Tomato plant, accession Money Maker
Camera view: vertical (180 deg); turntable rotation: 0 degrees
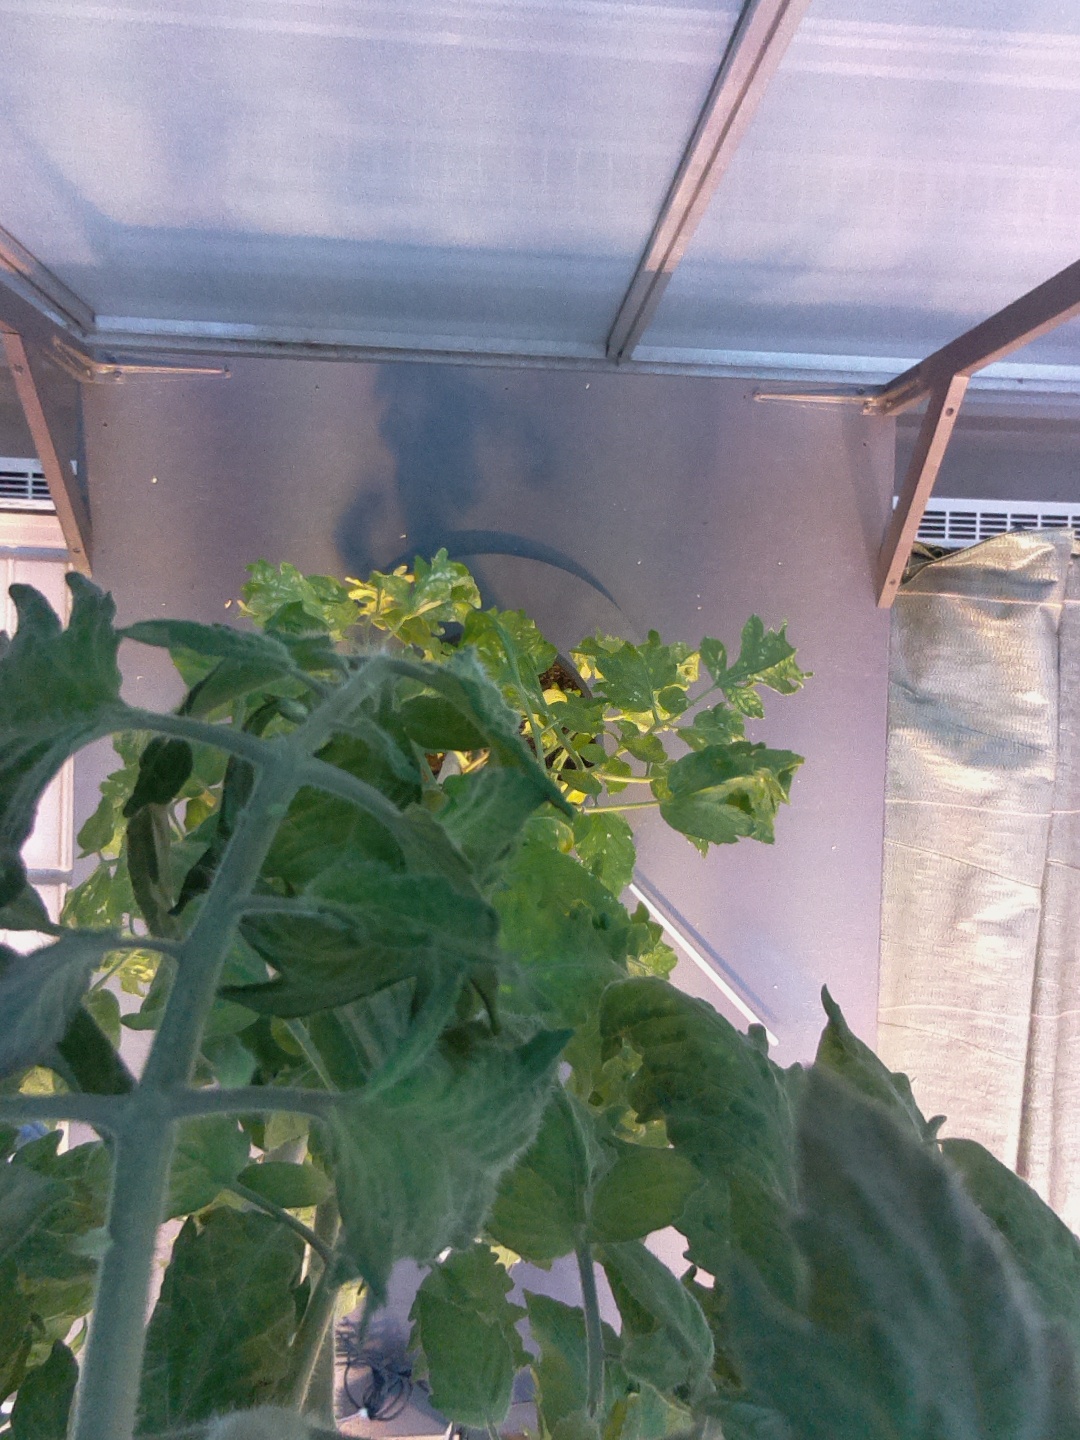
BBCH growth stage 71: 10%-20% of final fruit size